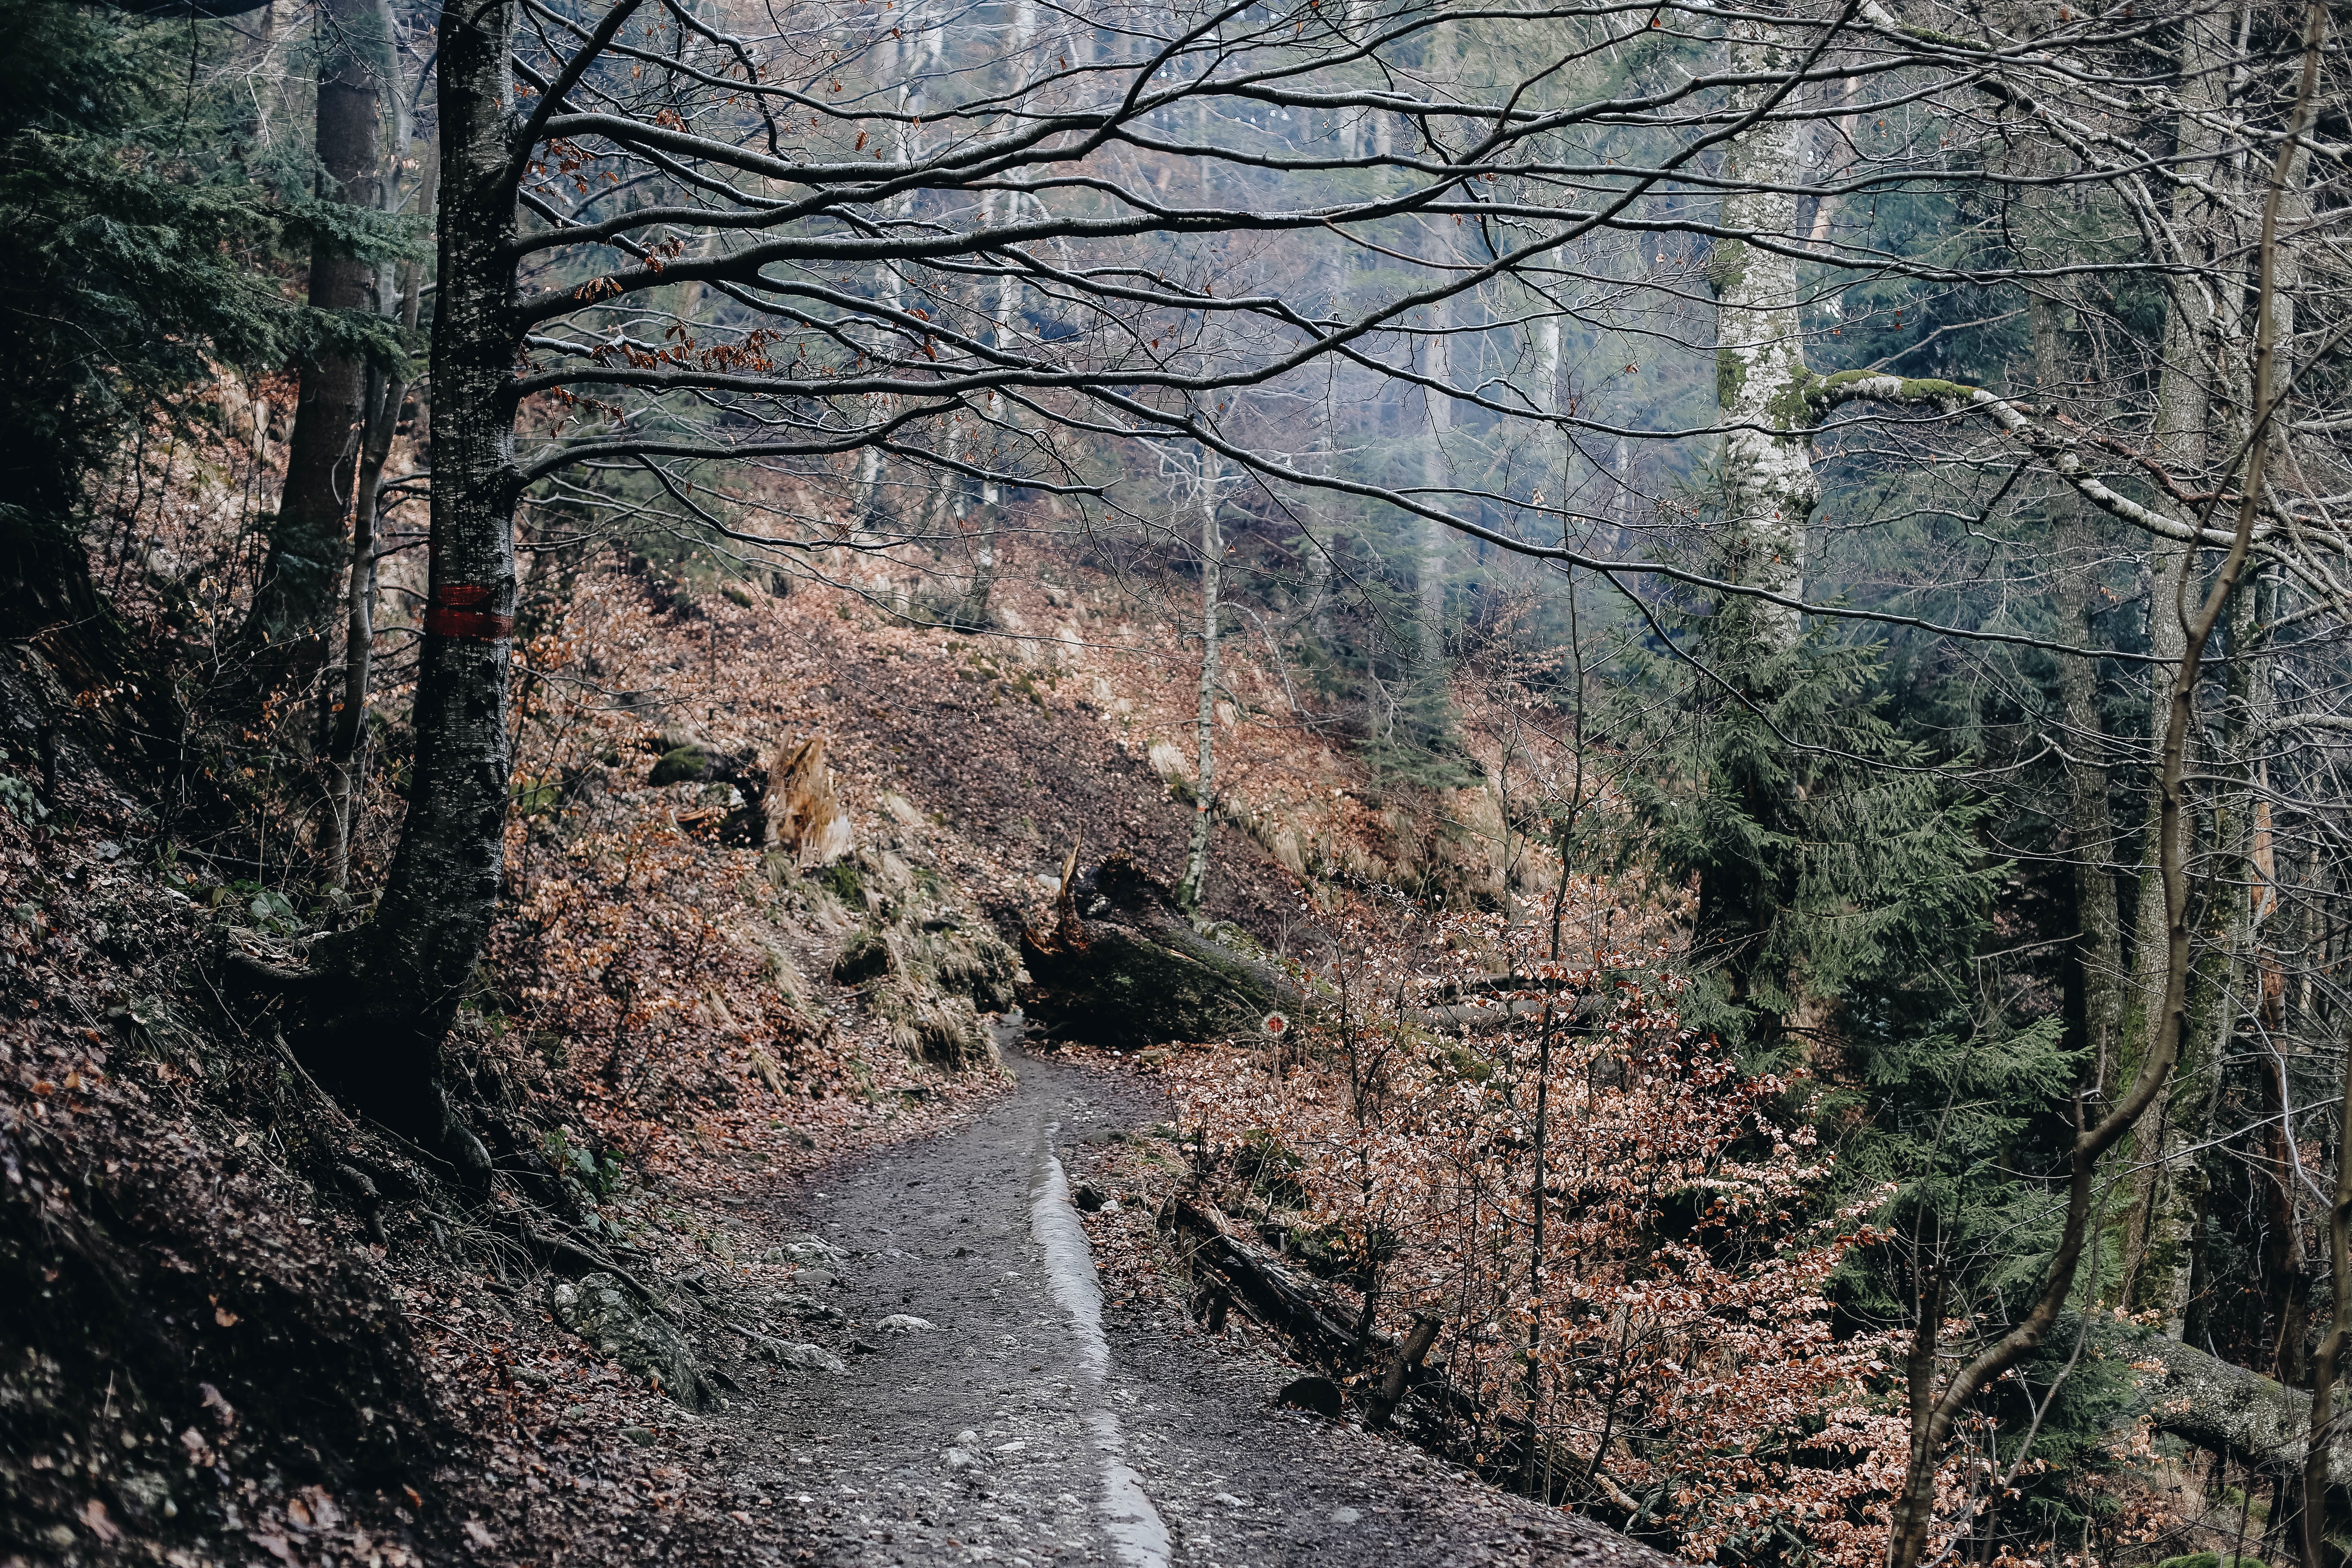
tree, forest, track, trail, bridge, infrastructure, woodland, habitat, natural environment, geological phenomenon